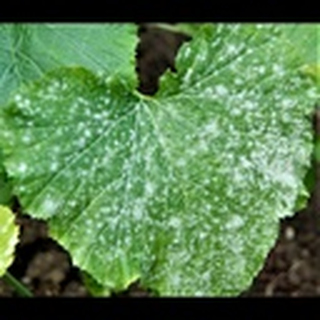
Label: cotton_powdery_mildew